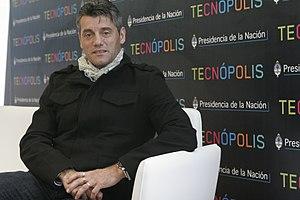
Sergio Javier Goycochea est un footballeur argentin, né le 17 octobre 1963 à Buenos Aires.